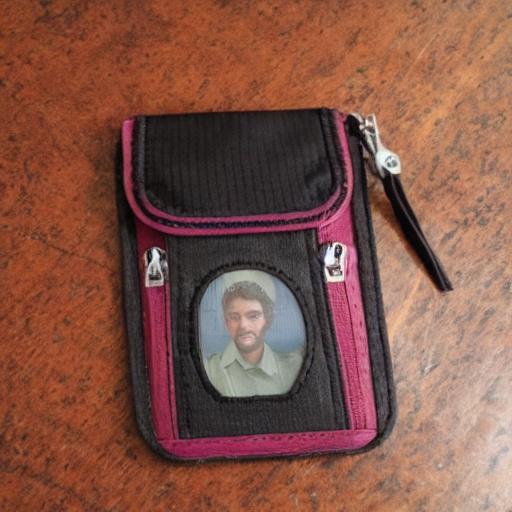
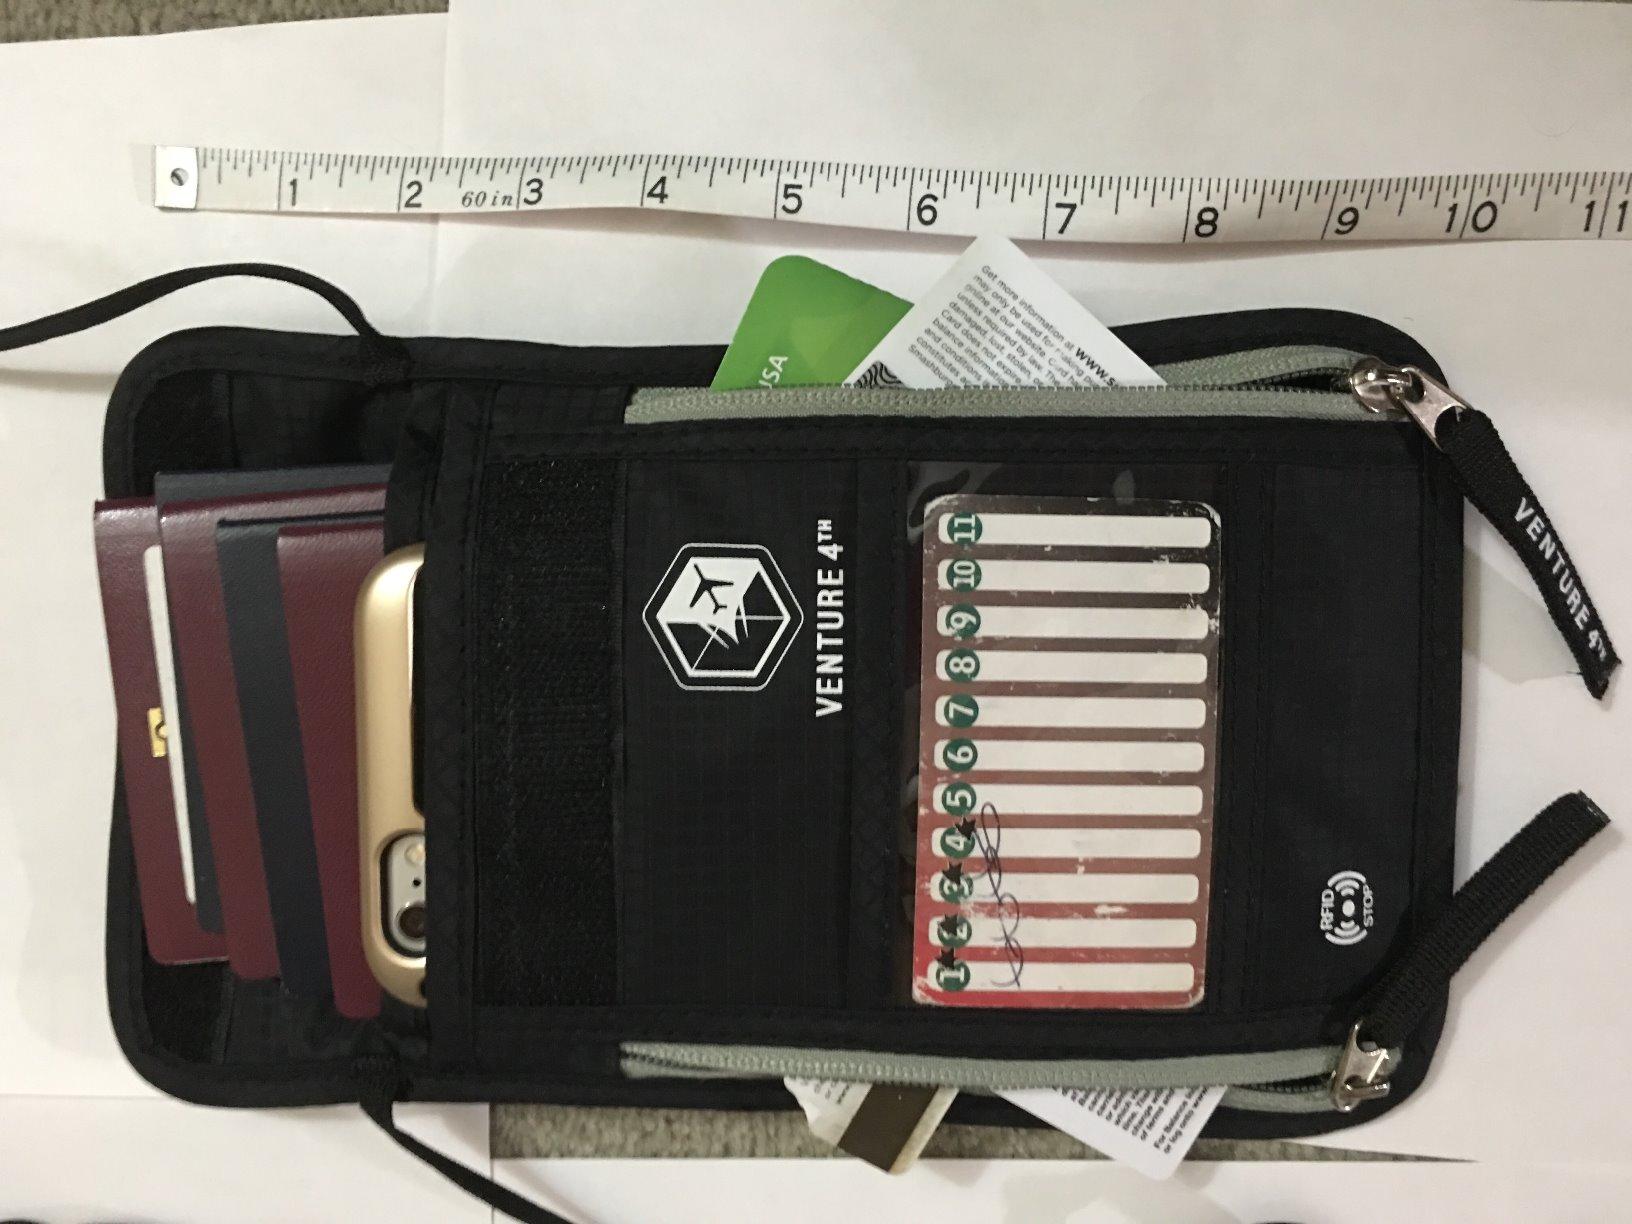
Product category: accessories_wallet
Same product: no